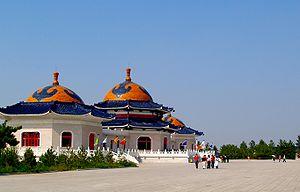
Le mausolée de Gengis khan est un complexe architectural dédié à la mémoire de Gengis Khan à Ordos. Il serait nommé en mongol Yeke-Etjen-Koro A rapprocher du nom de la bannière d'Ejin Horo où il se situe. Enfin, le site est également nommé les Huit Yourtes blanches, car il contient huit yourtes, dont l'une est considérée contenir les reliques de Gengis Khan et les sept autres des reliques de sept de ses proches.